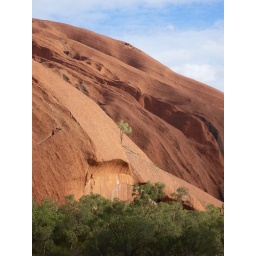
A gum tree growing out of a gap in the rock